Jaucourt, Aube

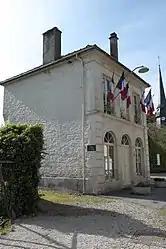
The town hall in Jaucourt

Jaucourt is a commune in the Aube department in north-central France.